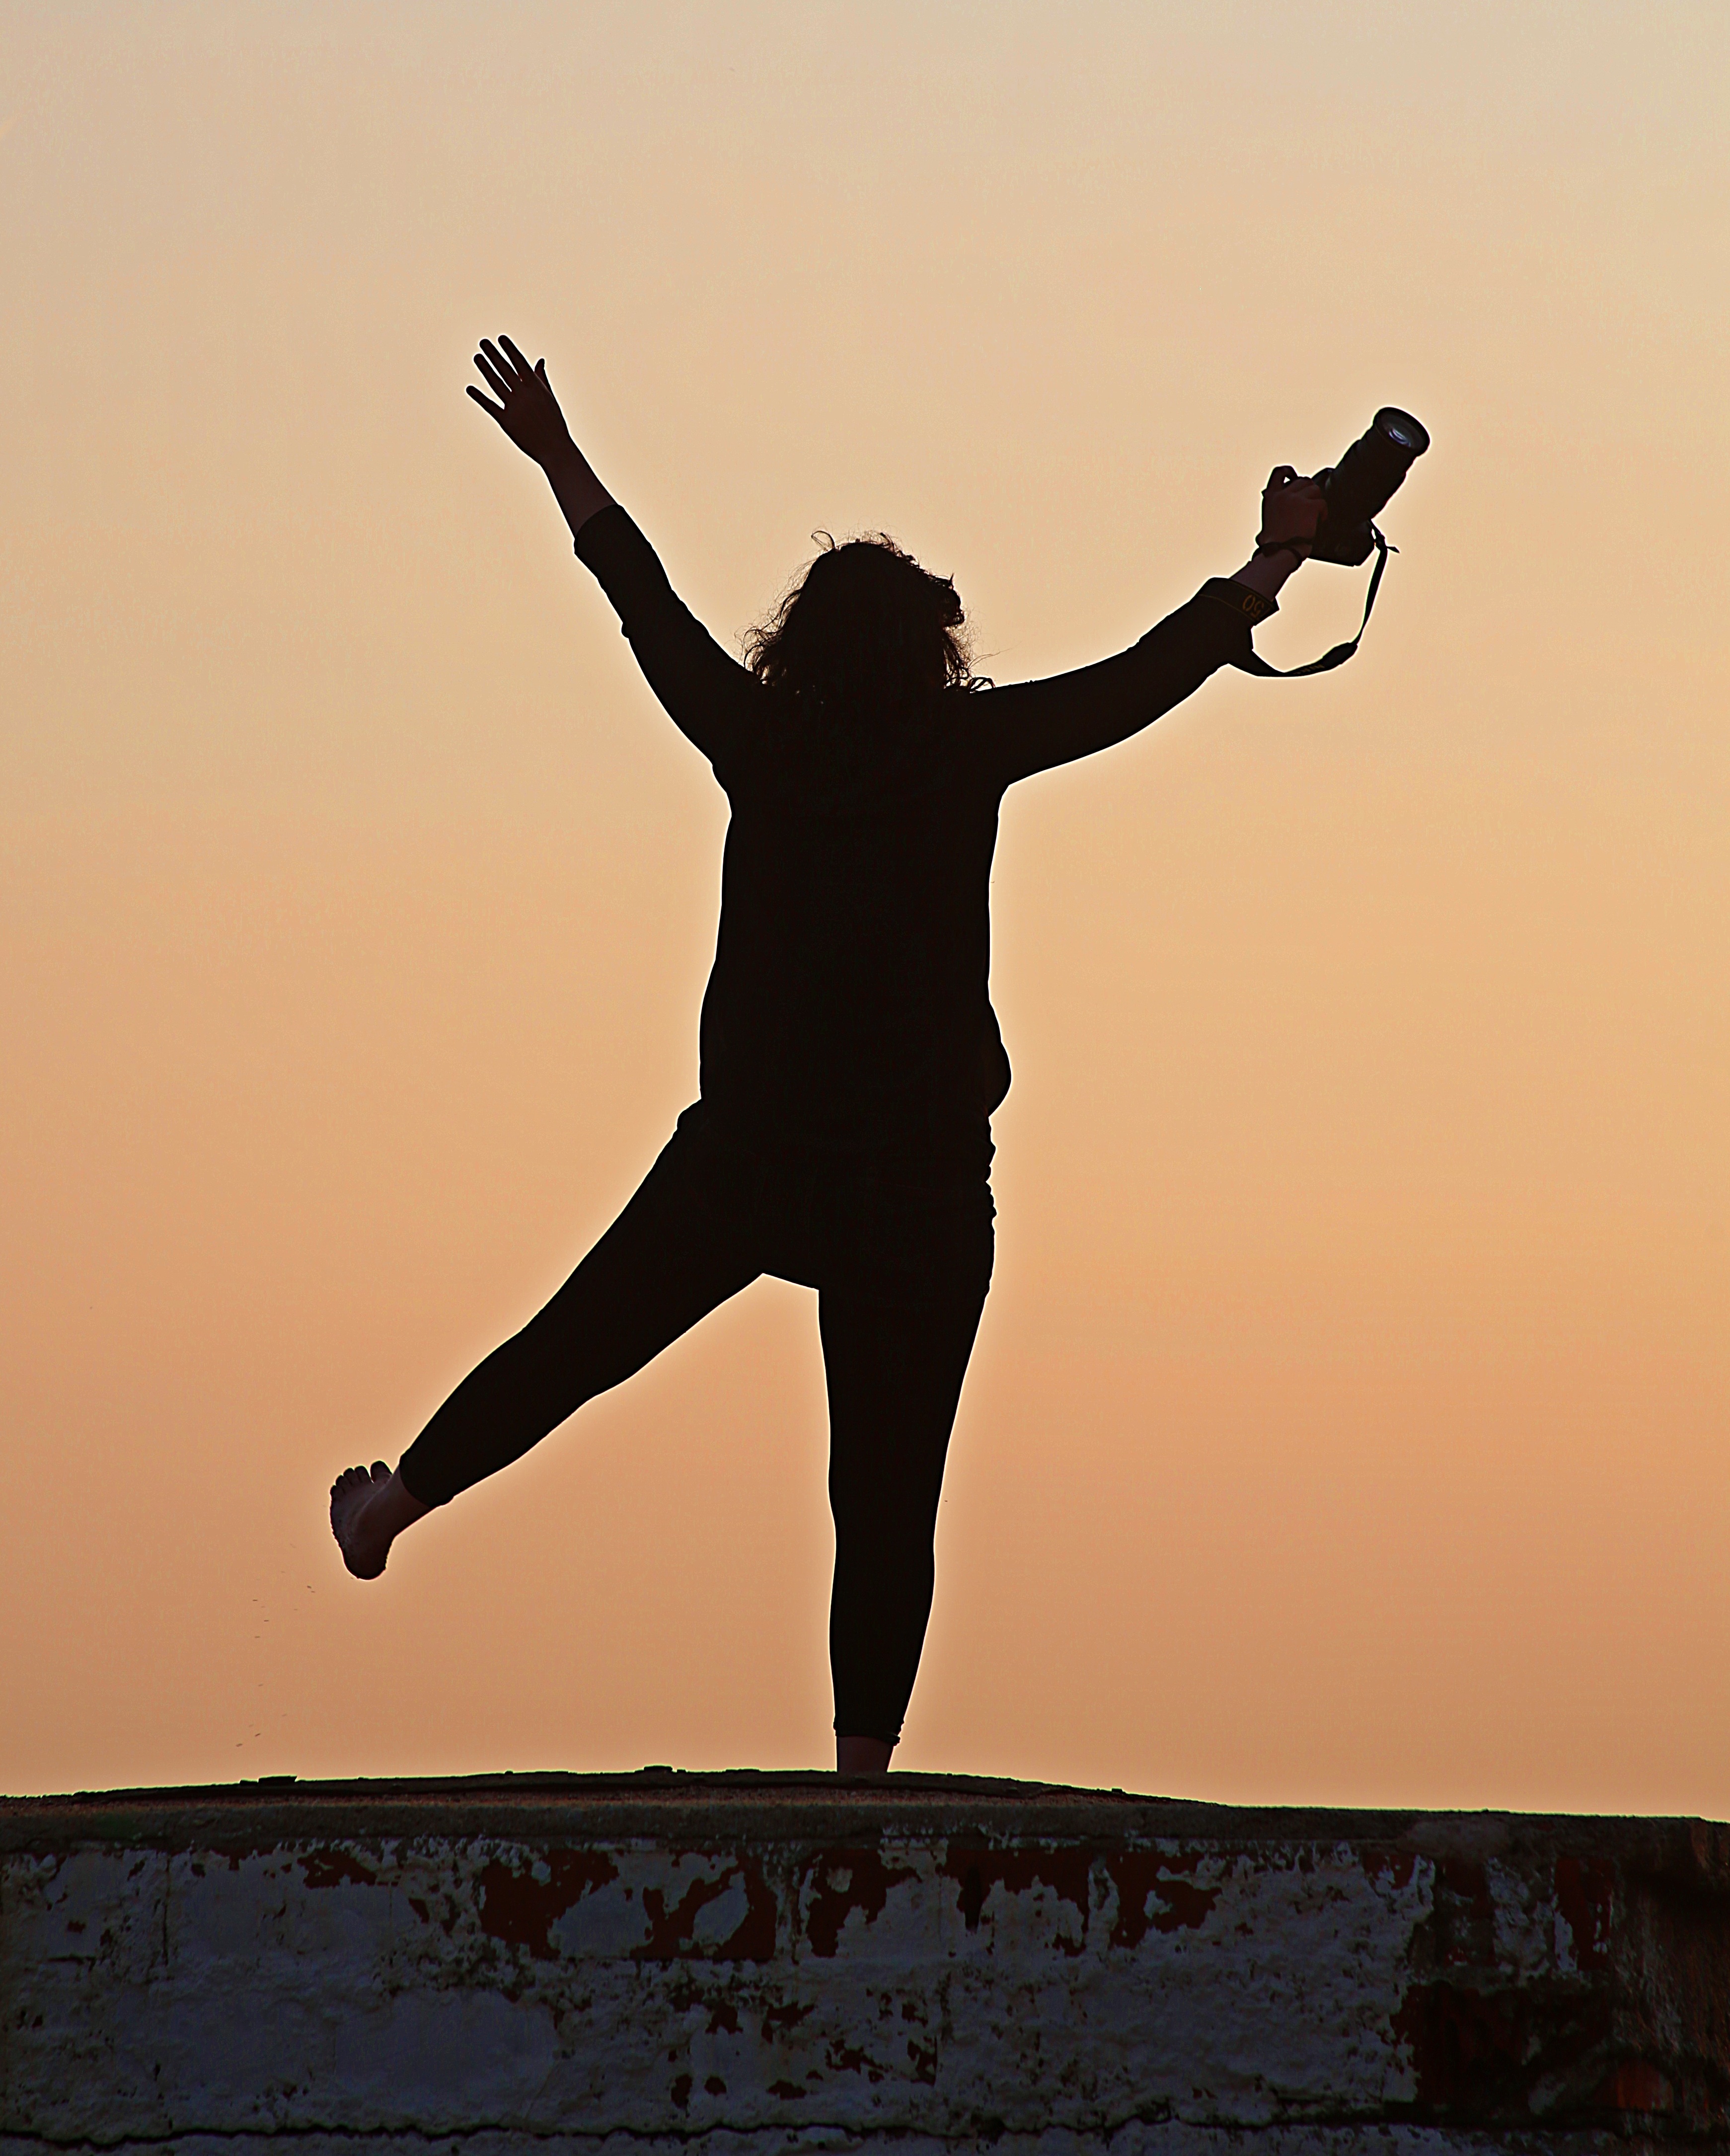
silhouette, girl, sun, sunset, photographer, sunlight, summer, seaside, shadow, long hair, only, sunset on the sea, physical fitness